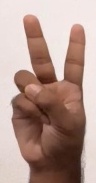
ASL sign: V